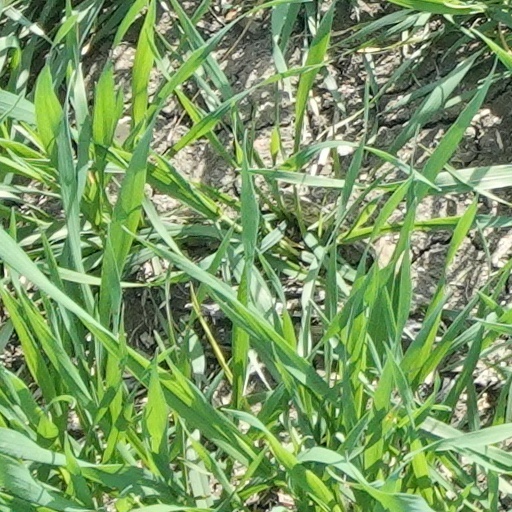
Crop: wheat